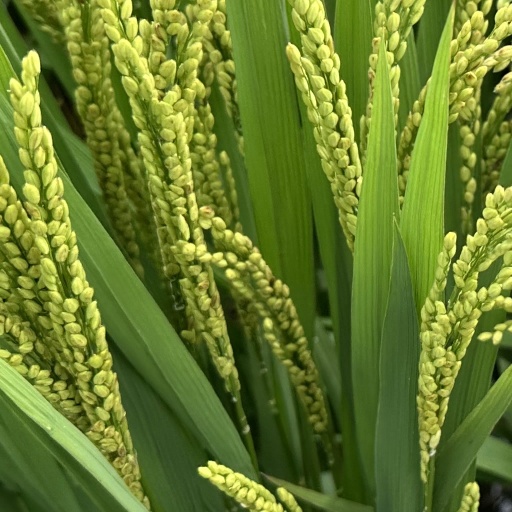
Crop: rice